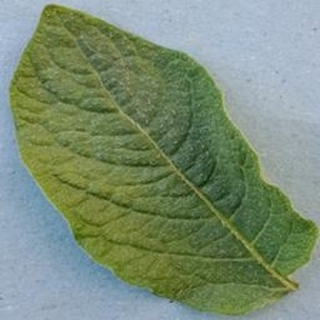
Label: healthy_potato